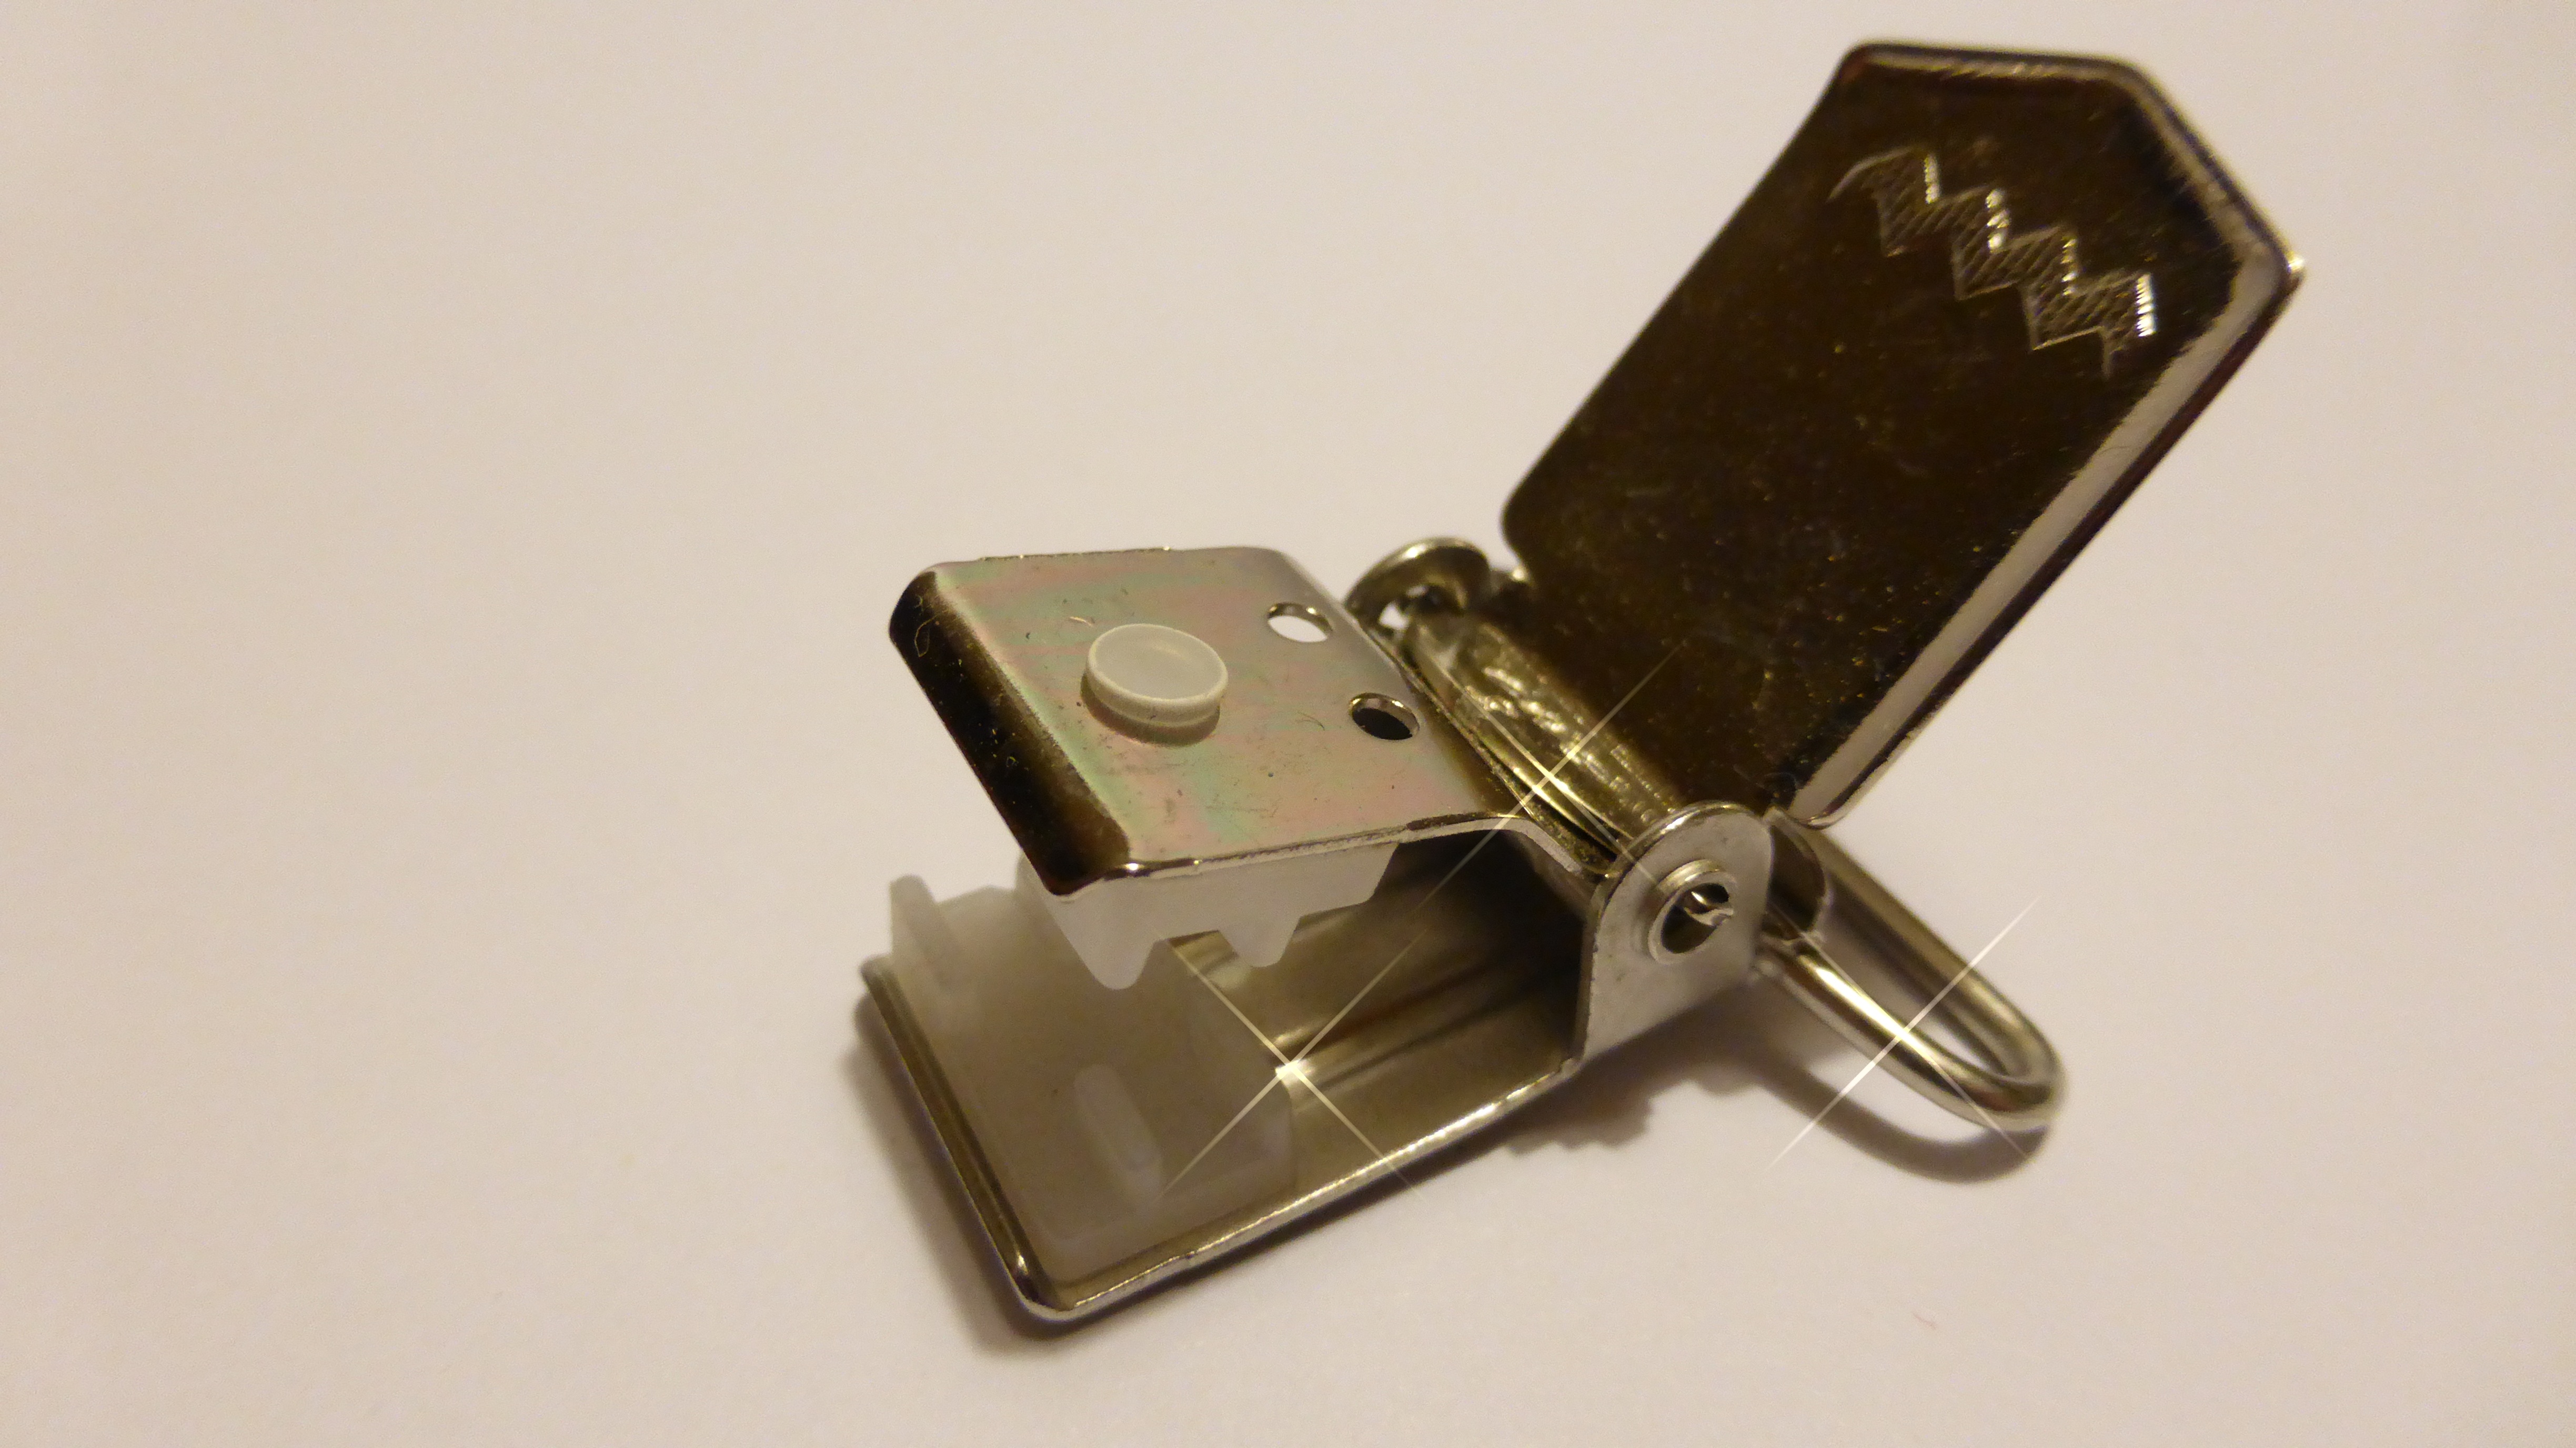
metal, brass, silver, suspenders, mount, lock, keep, shiny, tooth, closure, fix, bite, buckle, haberdashery, trigger, clips, tweak